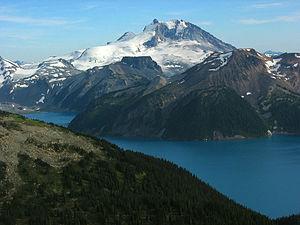
Le mont Garibaldi, en anglais : Mount Garibaldi, nommé d'après l'Italien Giuseppe Garibaldi en 1860, est un volcan endormi situé en Colombie-Britannique, dans le Sud-Ouest du Canada, à environ soixante kilomètres au nord de Vancouver. Le sommet s'élève à 2 678 mètres d'altitude, ce qui en fait le point culminant des chaînons Garibaldi au sein des chaînons du Pacifique, dans la partie méridionale de la chaîne Côtière. Il surplombe le champ volcanique du lac Garibaldi situé au nord, et fait partie de la ceinture volcanique de Garibaldi, à l'extrémité septentrionale de l'arc volcanique des Cascades. Sa dernière éruption date d'environ 10 000 ans et il demeure une menace pour les installations humaines, notamment en raison des séismes et des glissements de terrain qu'il connaît. Malgré un climat relativement clément, son versant oriental surplombe un champ de glace, le névé Garibaldi. Protégés au sein du parc provincial Garibaldi et visibles depuis la ville de Squamish, le sommet et ses environs constituent une destination prisée des adeptes de nature, de randonnée pédestre et de ski de montagne.